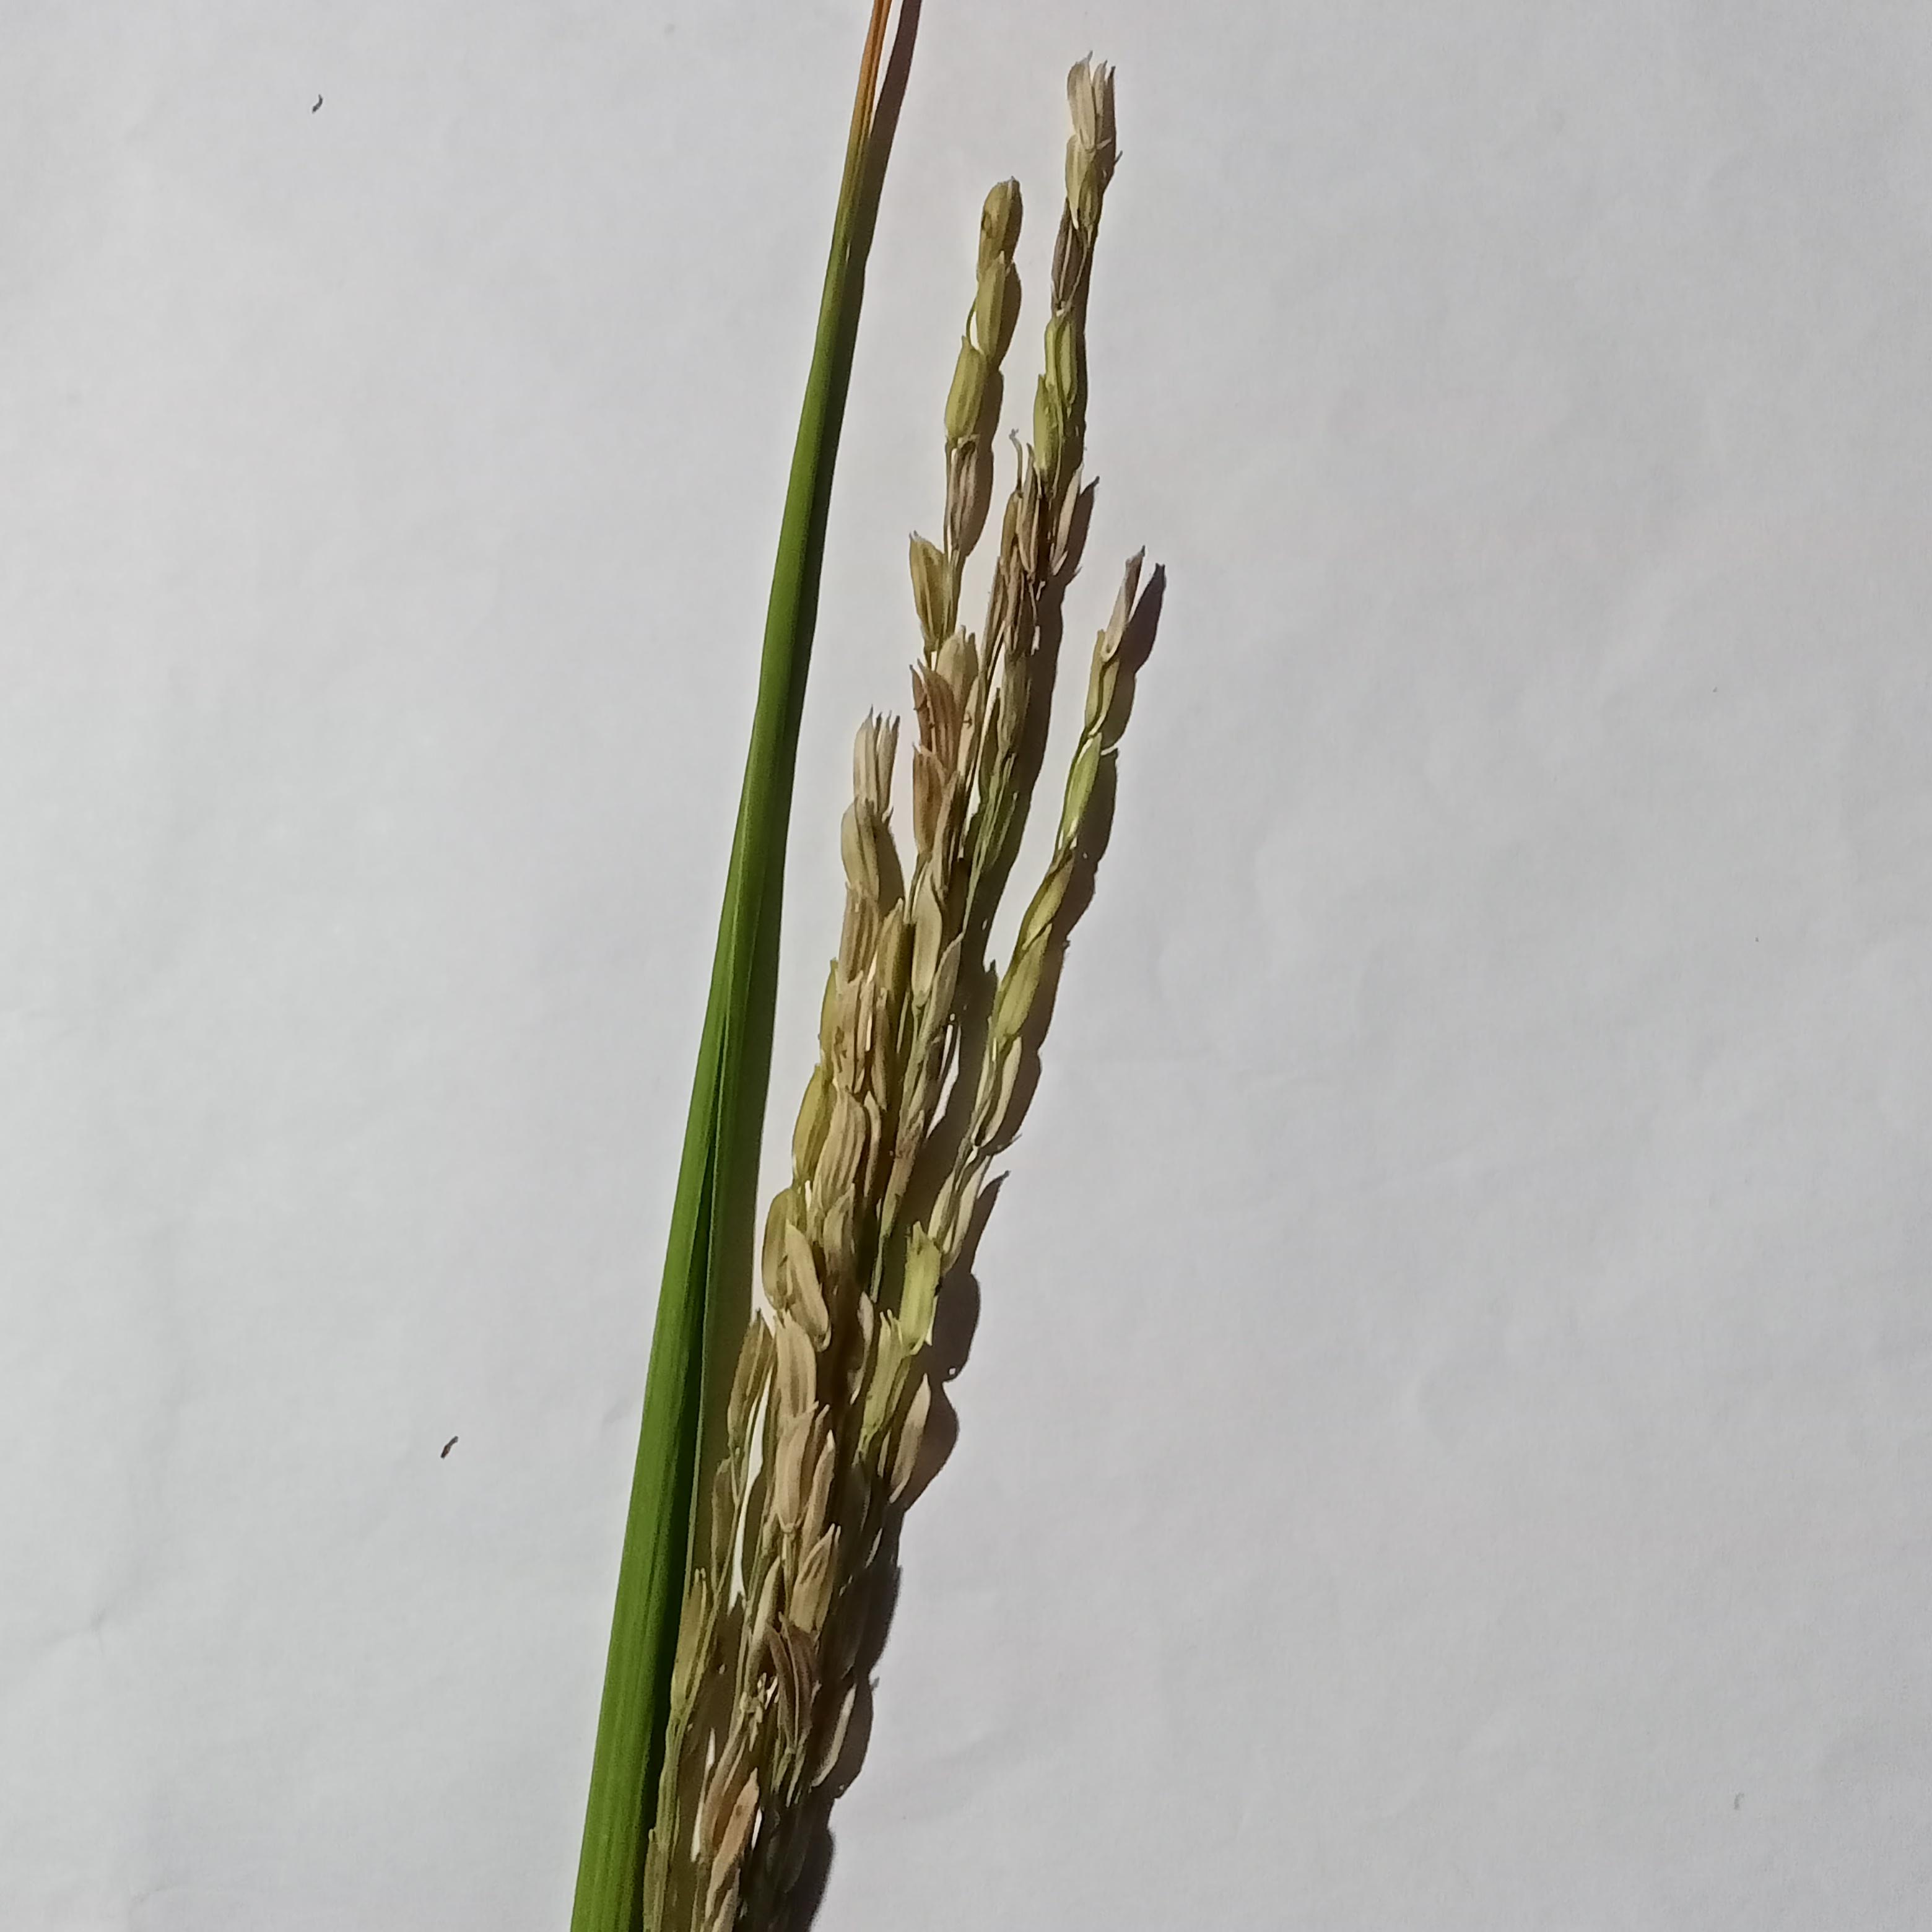
Label: Rice___Neck_Blast